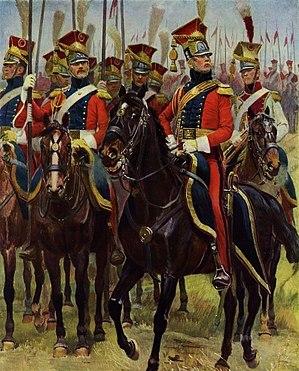
Lanciers rouges de la Garde impériale. Au centre, un officier et derrière lui, un trompette.